Muckhart

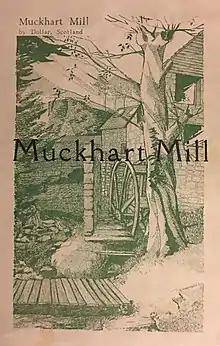
Brochure when MMFH was used as a children's holiday home

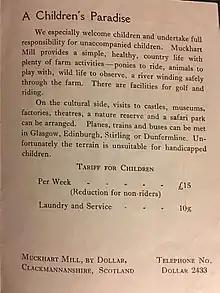
Brochure when MMFH was used as a children's holiday home

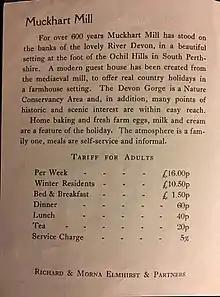
Brochure when MMFH was used as a children's holiday home

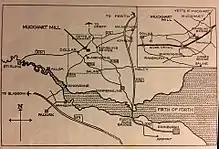
Brochure when MMFH was used as a children's holiday home

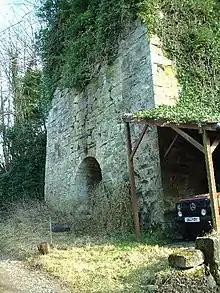

Further up the farm track lies a category B listed Limekiln. Described as "Mid 19th century. Very large, about 35' high, square plan, stone-built with battered walls, three arched fireholes; operated by the Carron Company." The Carron Company was at the forefront of the Industrial Revolution in the United Kingdom and who built the Carron iron Works in 1759 that Burns attempted to visit on "Sunday, August 26.—Camelon, the ancient metropolis of the Picts, now a small village in the neighbourhood of Falkirk. Cross the Grand Canal to Carron." He attempted to visit the iron works but, being a Sunday, was refused entrance. Both travellers instead withdrew to the Carron Inn opposite. They dined on the second floor of the Inn and Burns later recorded the event briefly in his journal of the tour—Carron-breakfast. However, he also vented his anger, by scoring a few lines of prose on one of the Inn's windows. He used a diamond-tipped stylus which had earlier been presented to him in Edinburgh by James Cunningham, 14th Earl of Glencairn: